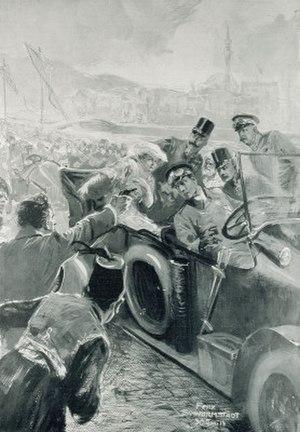
Les Thibault est une vaste suite romanesque de Roger Martin du Gard, composée de huit tomes d'inégale longueur dont la publication s'est étalée de 1922 à 1940. C’est tout particulièrement pour cette œuvre, et bien qu'il lui restât encore à en écrire l'Épilogue, que Roger Martin du Gard reçut, dès novembre 1937, le prix Nobel de littérature.